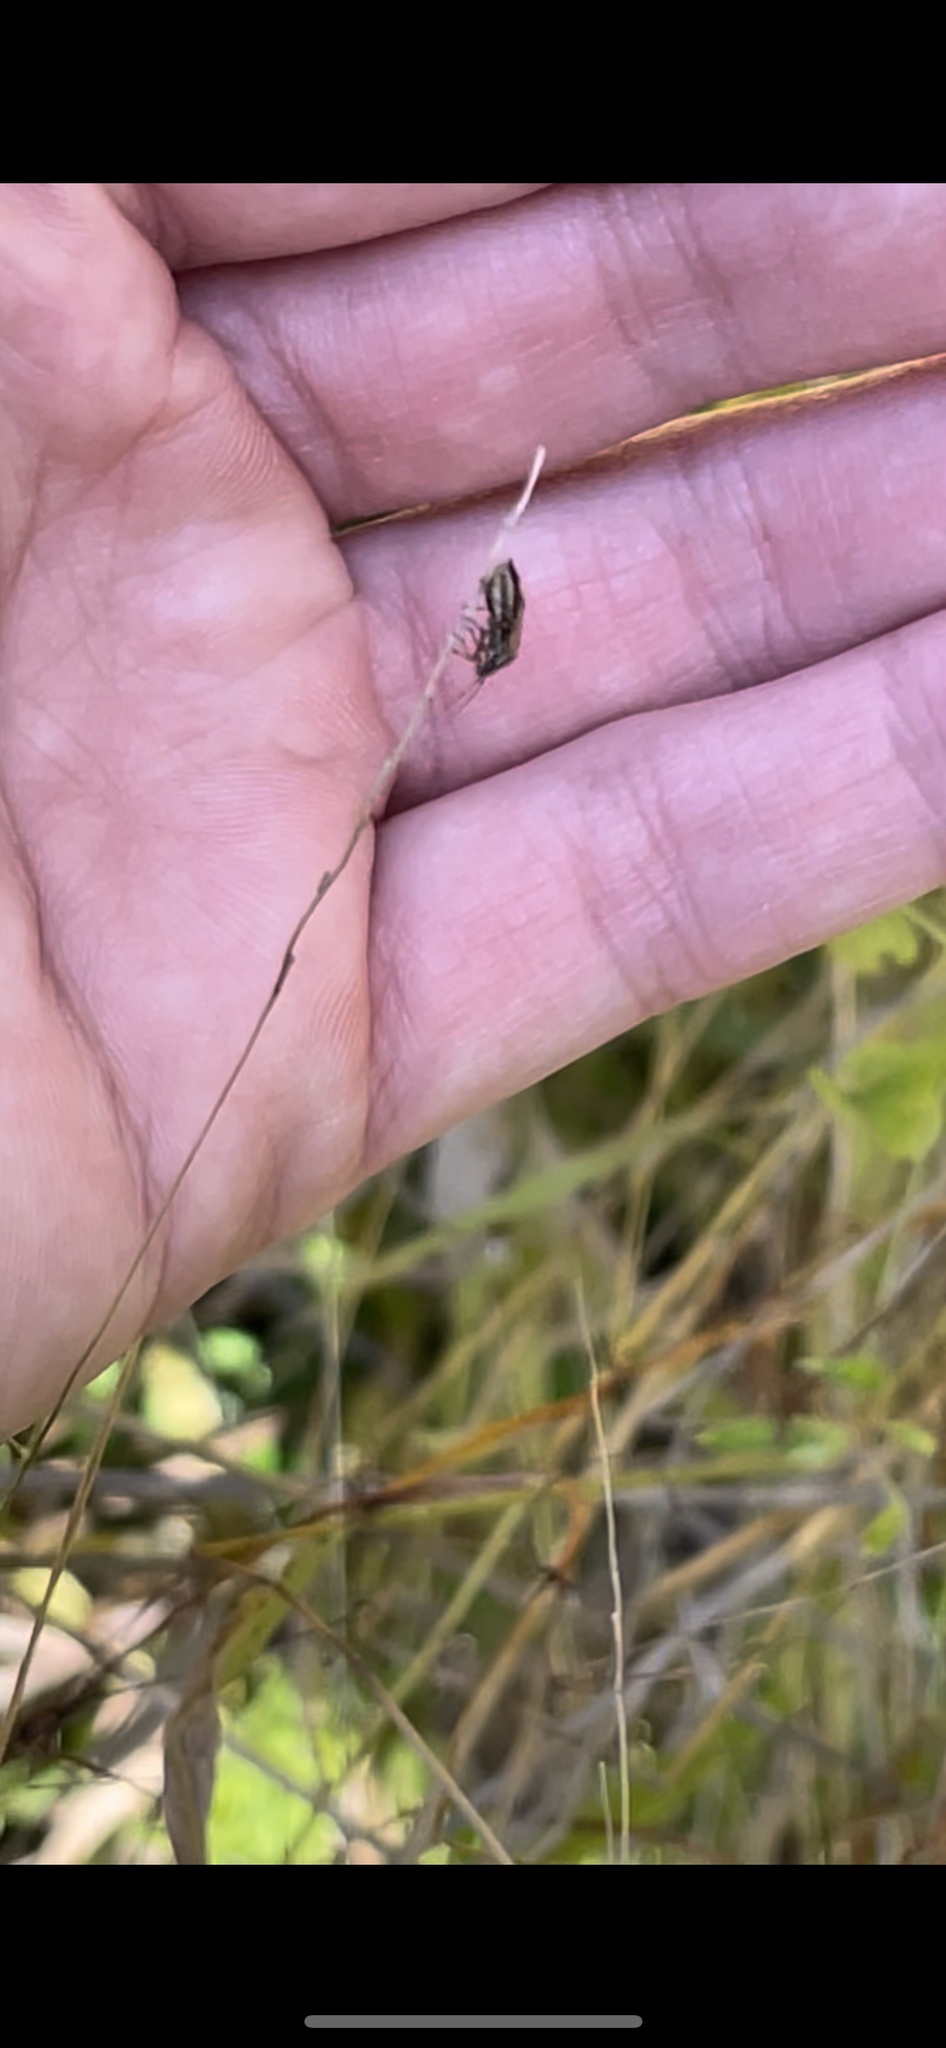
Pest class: lygus_bug